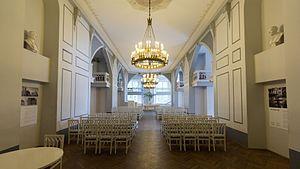
Le Musée de l'université de Tartu est un musée réparti sur plusieurs sites à Tartu en Estonie dans lesquels sont collectés, conservés et exposés les collections de l'Université de Tartu.